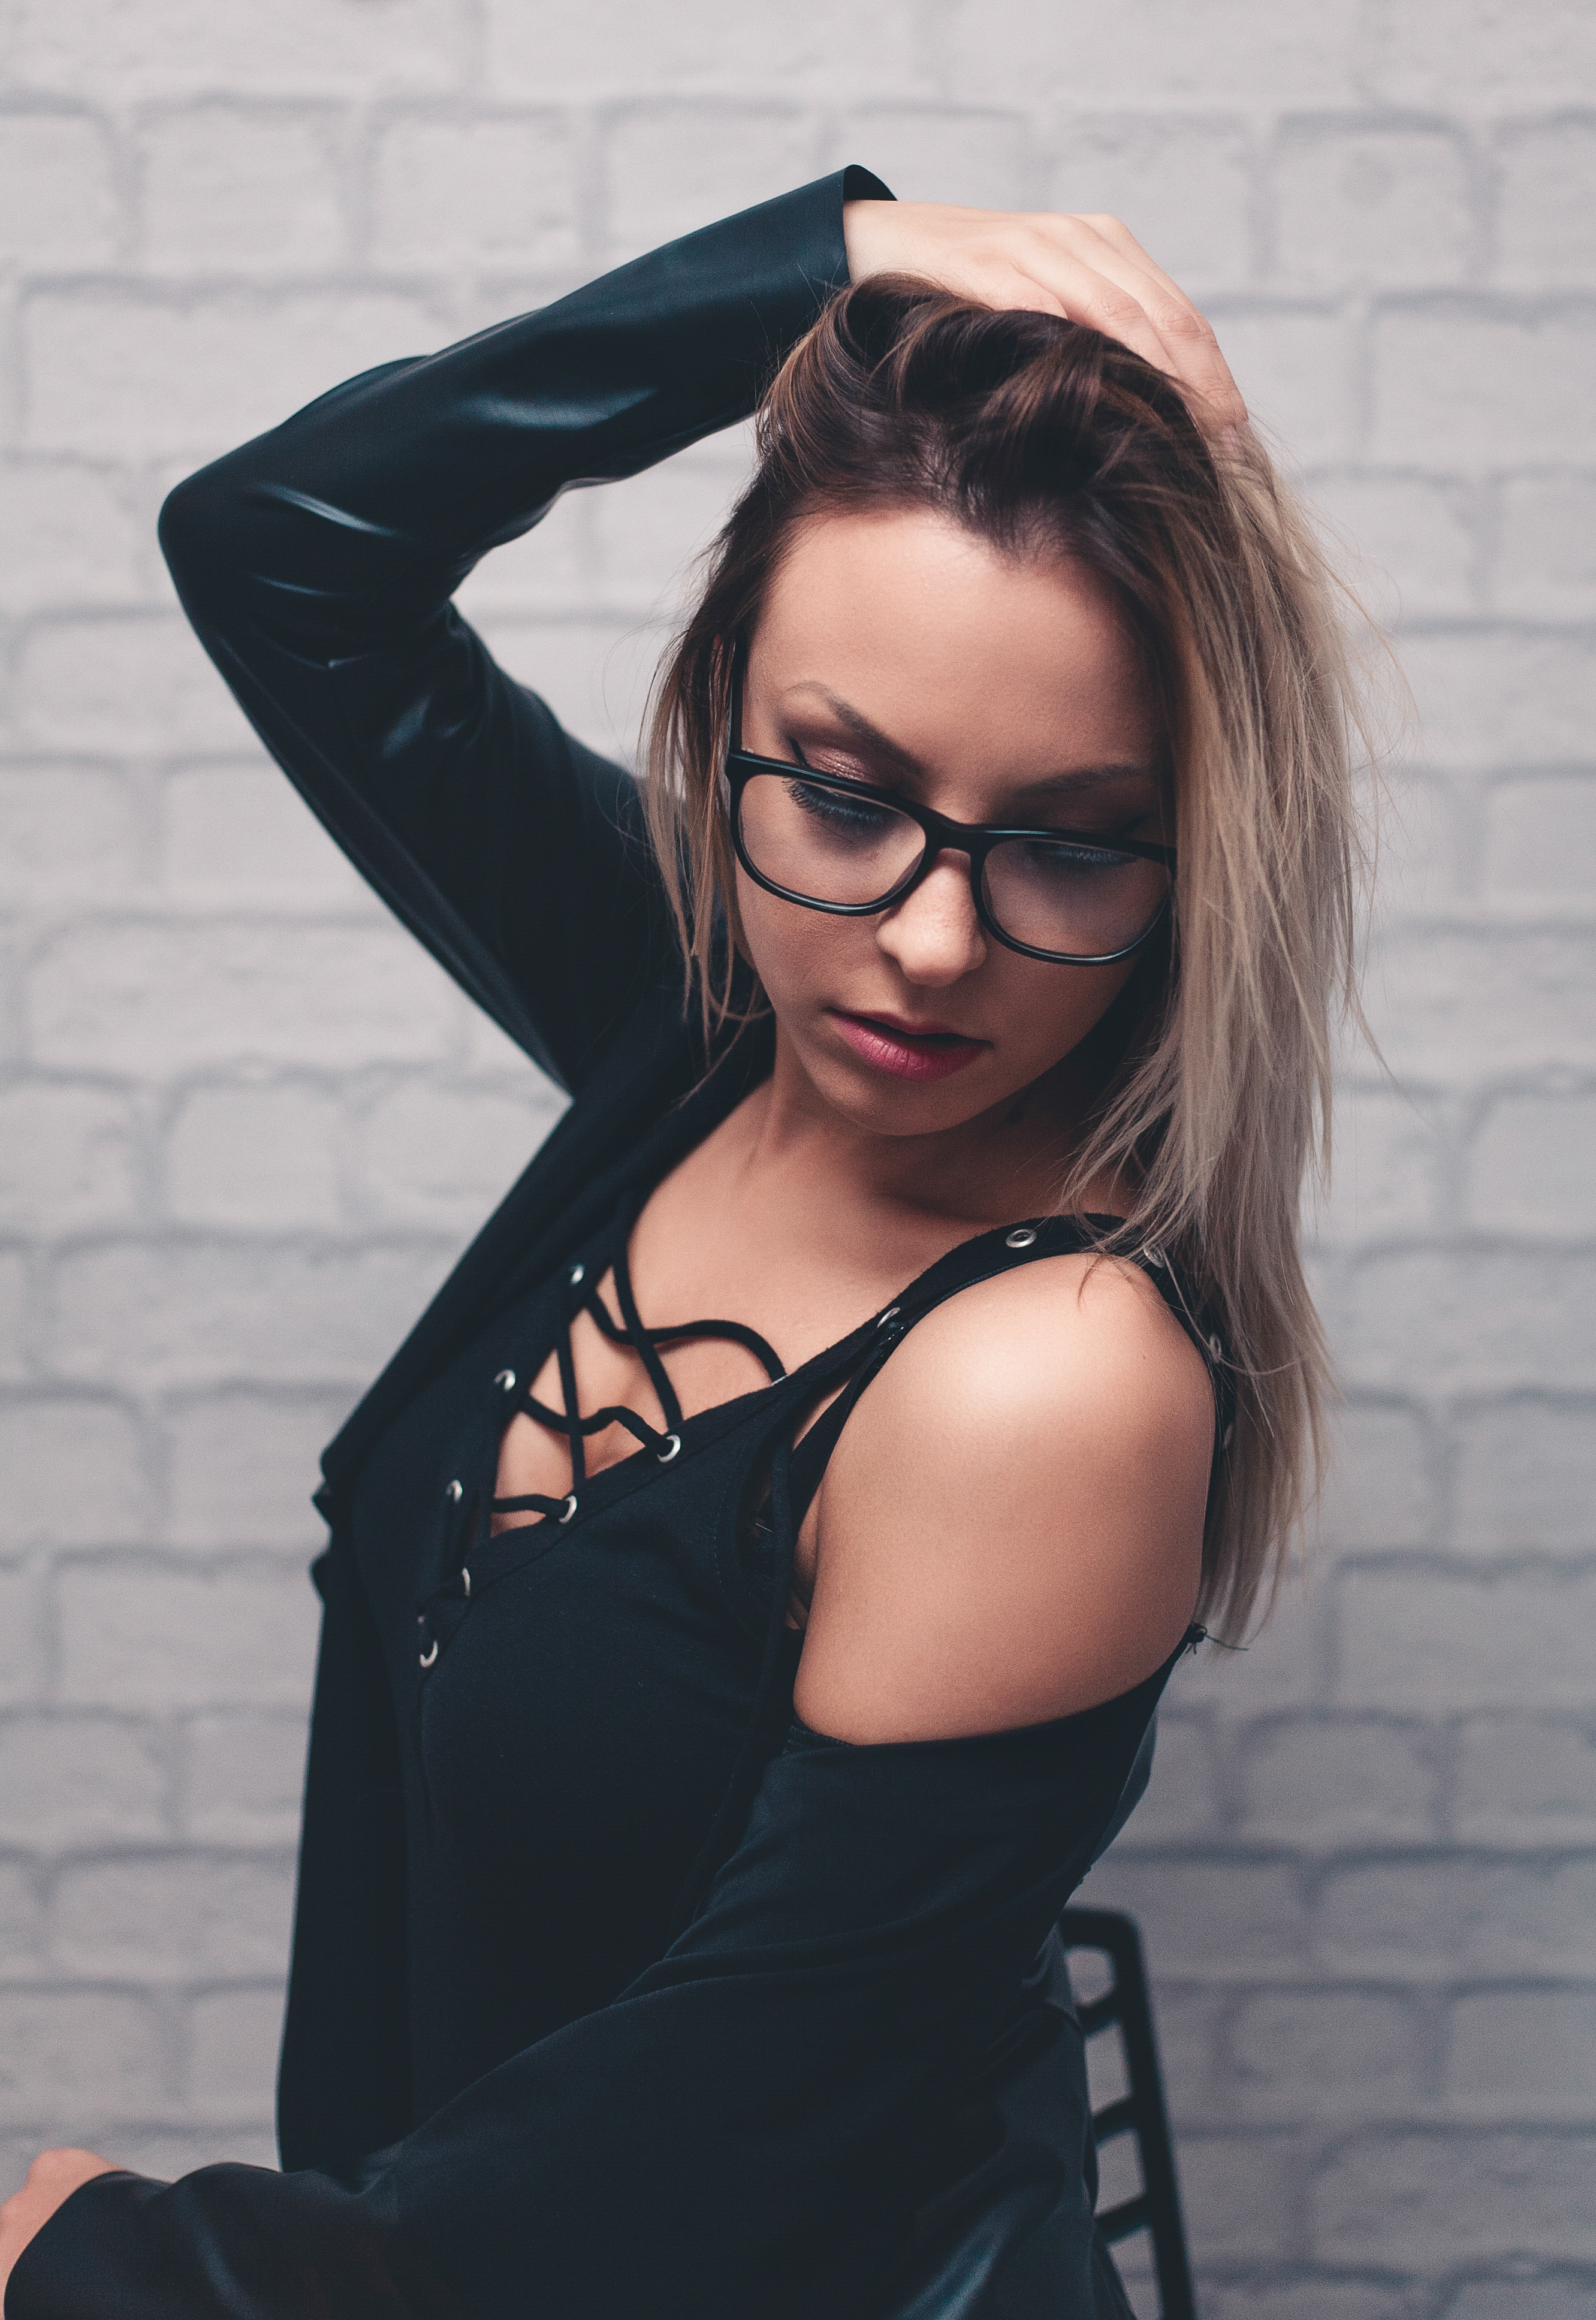
female, fashion girl, posing, sexy, model, indoor, portrait, portraits, photography, hot, blonde, face, eyewear, glasses, beauty, vision care, human hair color, girl, lady, shoulder, black hair, eye, sunglasses, fashion, smile, brown hair, long hair, photo shoot, cool, health beauty, fun